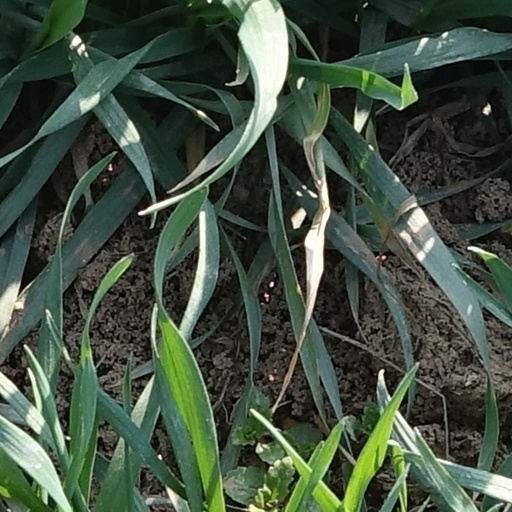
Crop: wheat